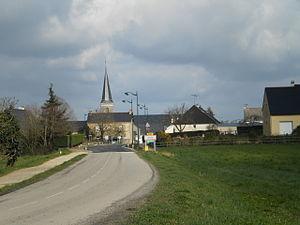
Vritz (Loire-Atlantique, France) - panorama
Vritz est une ancienne commune de l'Ouest de la France, située dans le département de la Loire-Atlantique, en région Pays de la Loire, devenue le 1ᵉʳ janvier 2018, une commune déléguée de la commune nouvelle de Vallons-de-l'Erdre.